Crazy in Love

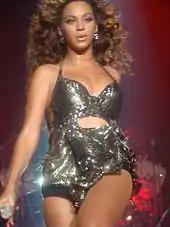
Beyoncé performing "Crazy in Love" during her 4 Intimate Nights with Beyoncé revue.

Beyoncé first performed "Crazy in Love" with Jay-Z on "Saturday Night Live". They also performed the song during the 2003 MTV Video Music Awards. She sang the song in a medley, with the pre-recorded vocals of Sean Paul on "Baby Boy" (2003). "Crazy in Love" was included on the set list for most of Beyoncé's concert tours. The song was the closing track of her Dangerously in Love World Tour that began in late 2003.